Tours station

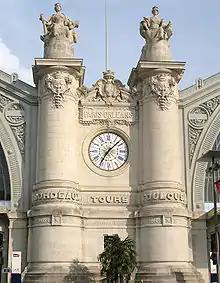
Front of the station

The building brings together four materials: stone (for the facade and its statues), iron (as the supporting structure), cast iron (especially for the decoration of the interior columns) and glass (with two large canopies on the facade to provide lightness and transparency).